Anthony Albanese

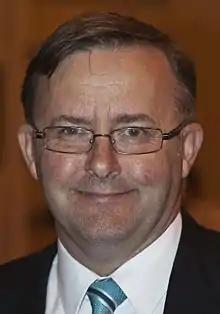
Albanese in 2011

In 1998, Albanese was appointed a parliamentary secretary, a position which assists ministers and shadow ministers and is often a stepping stone to a full ministerial position.